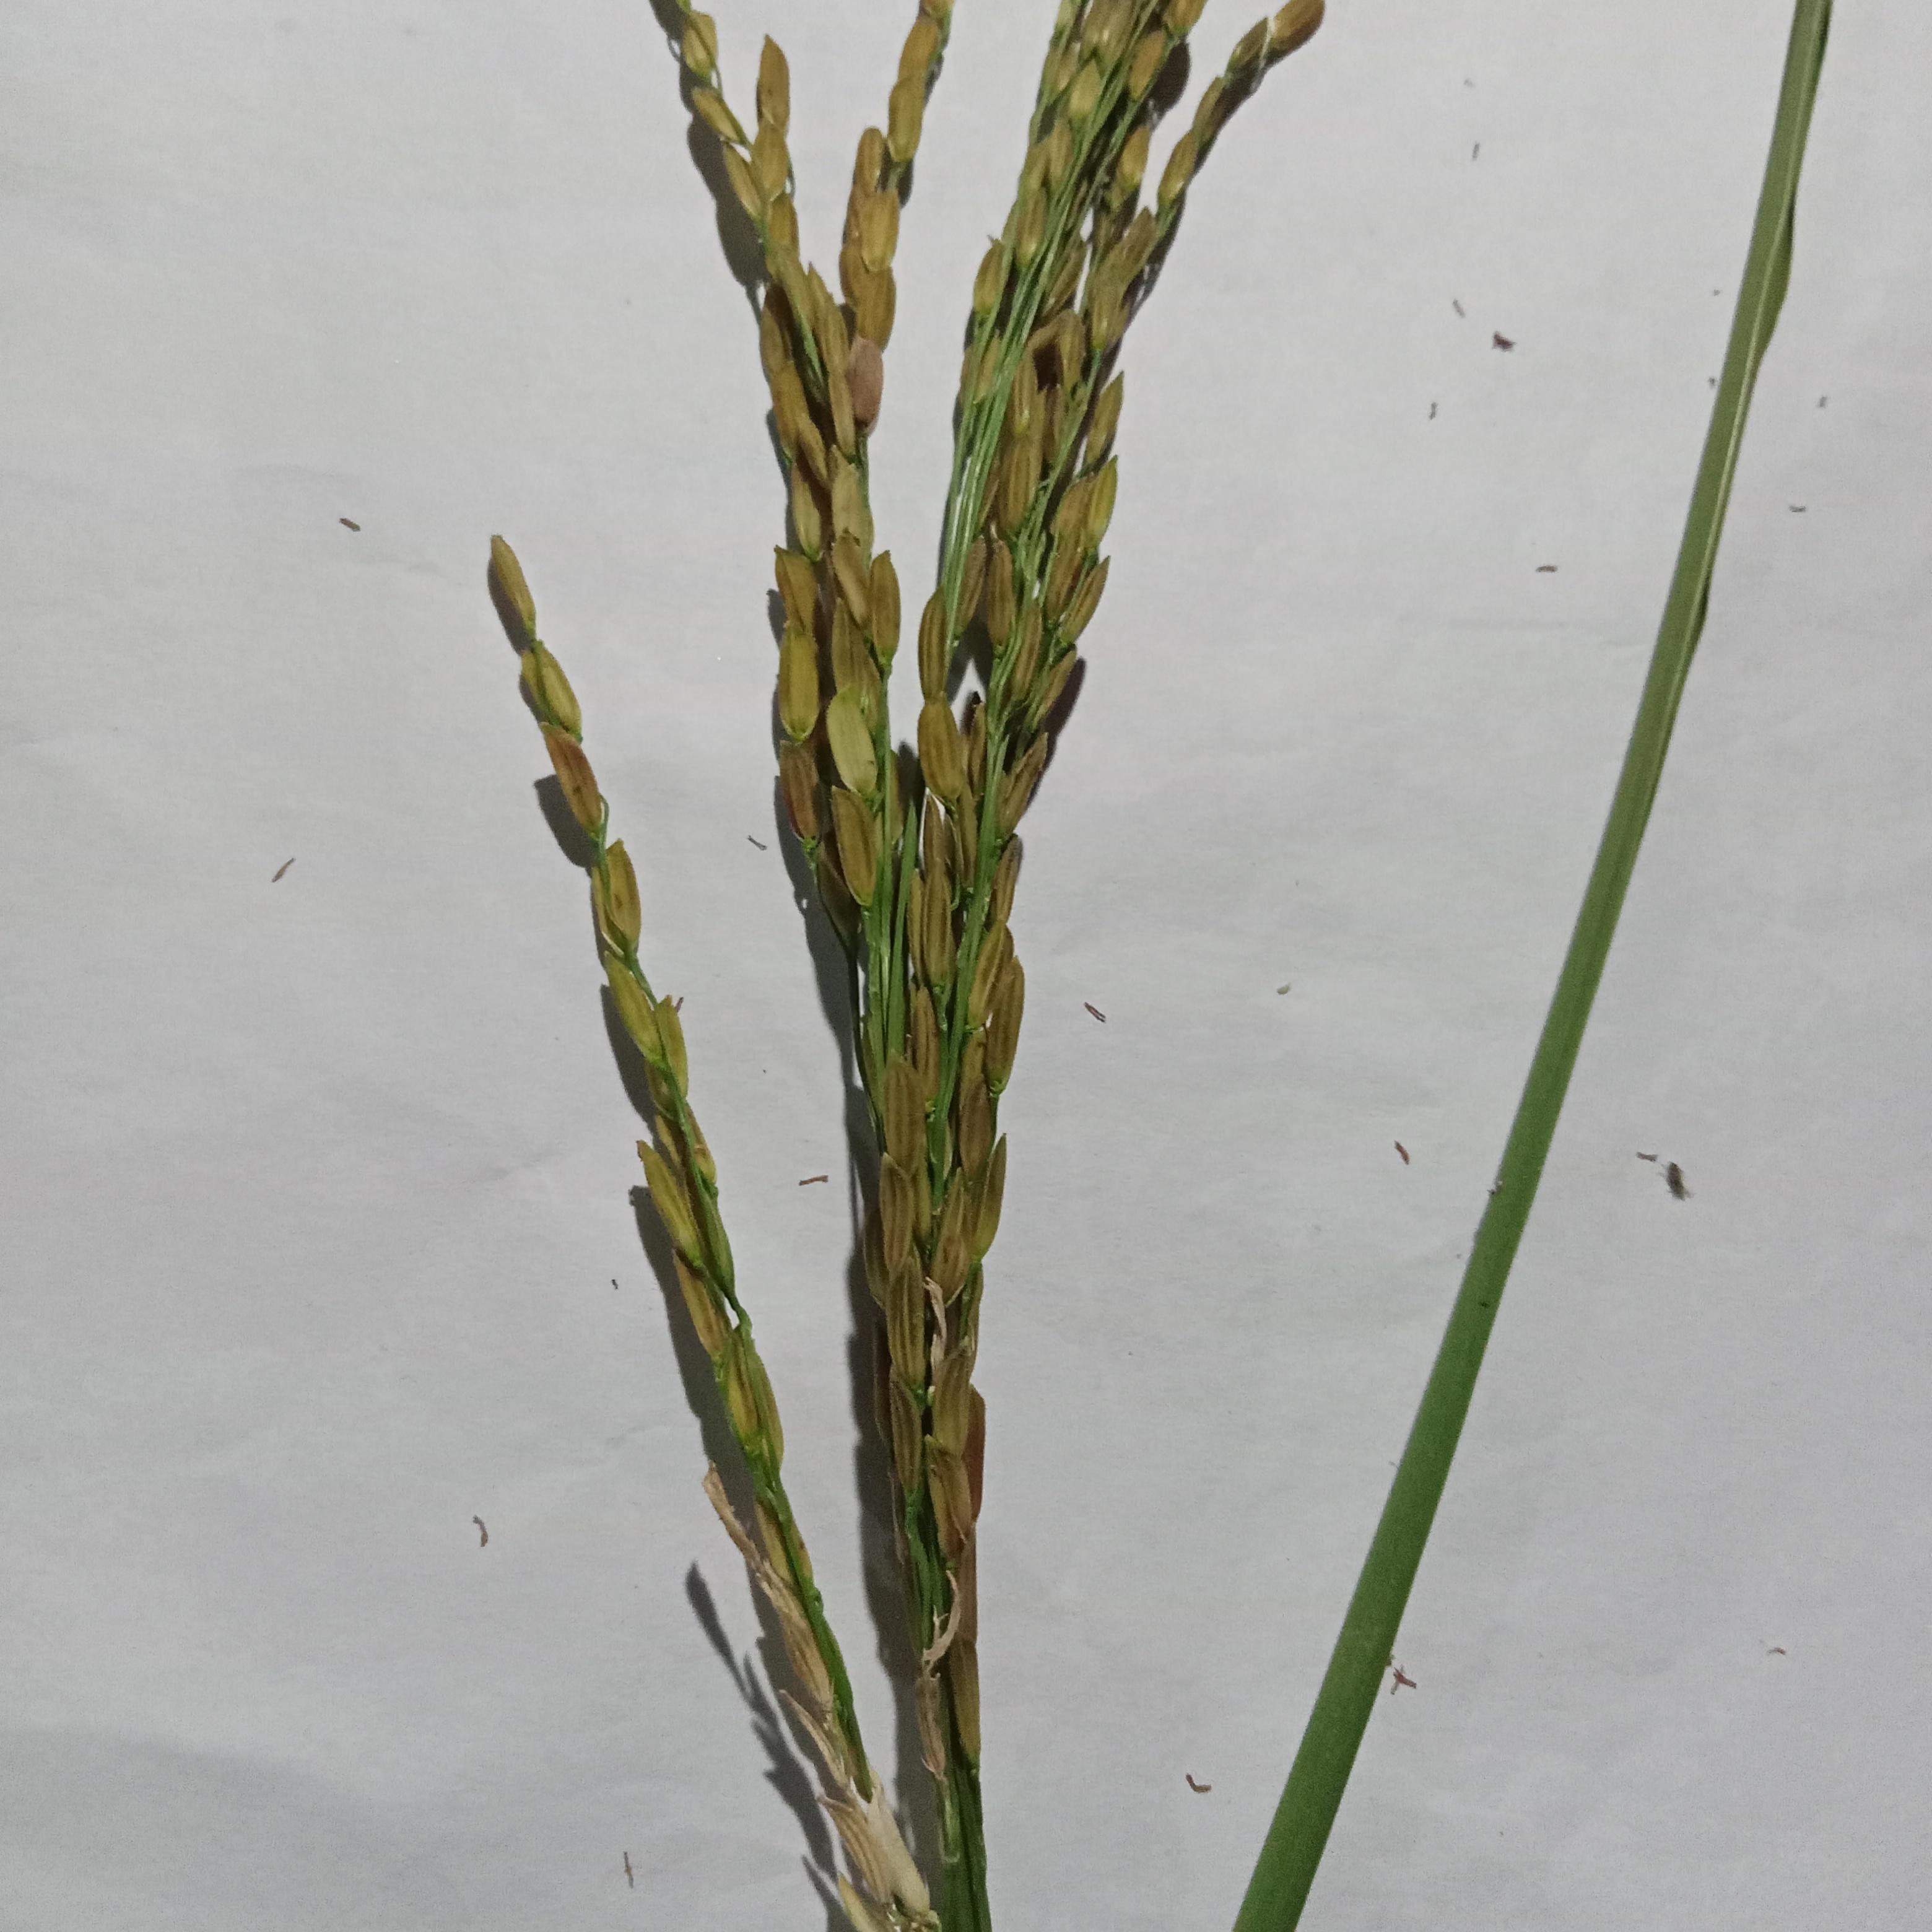
Label: Rice___Neck_Blast